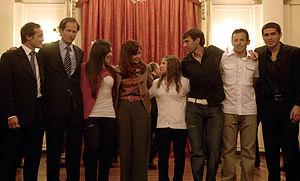
Juan Román Riquelme est un footballeur international argentin, qui évoluait au poste de milieu de terrain offensif.